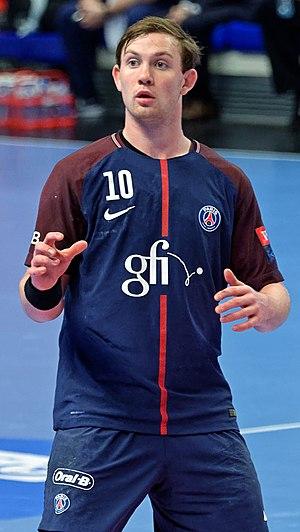
Match entre le PSG Handball et Aalborg. A Coubertin, le 02 décembre 2017.
Sander Sagosen, né le 14 septembre 1995 à Trondheim, est un joueur norvégien de handball professionnel évoluant aux postes de demi-centre et d'arrière gauche. Il joue au Paris Saint-Germain depuis 2017 et rejoindra le THW Kiel en 2020.